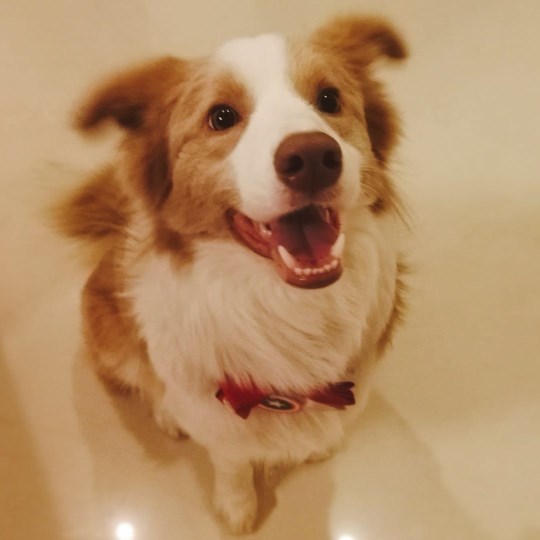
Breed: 2594-n000109-Border_collie